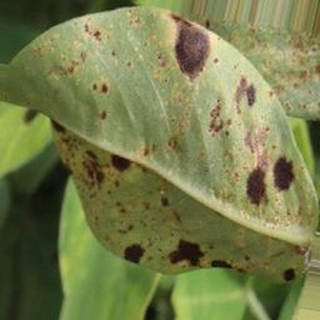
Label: groundnut_rust